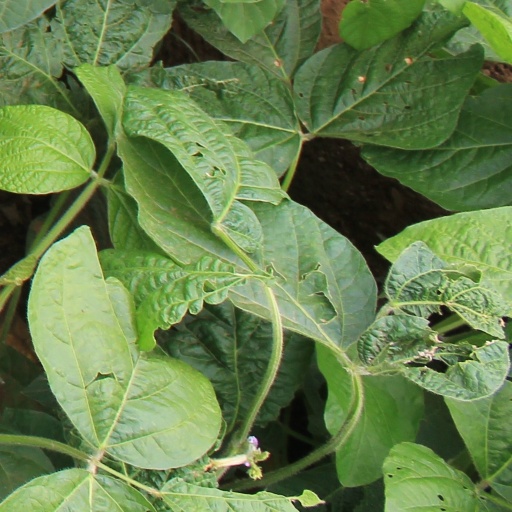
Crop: soybean